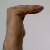
The image shows a hand gesture representing a space in Indian Sign Language.